Andreas Acrivos

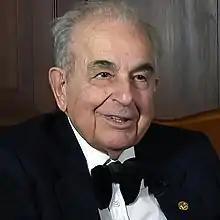

Andreas Acrivos (13 June 1928 – 17 February 2025) was a Greek-American physicist who was the Albert Einstein Professor of Science and Engineering at the City College of New York. He was also the director of the Benjamin Levich Institute for Physicochemical Hydrodynamics.